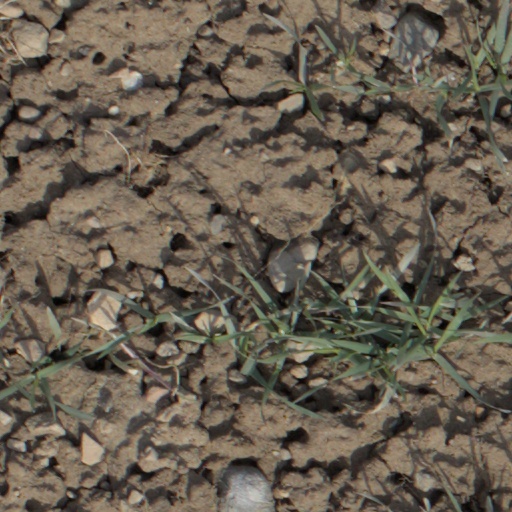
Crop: wheat